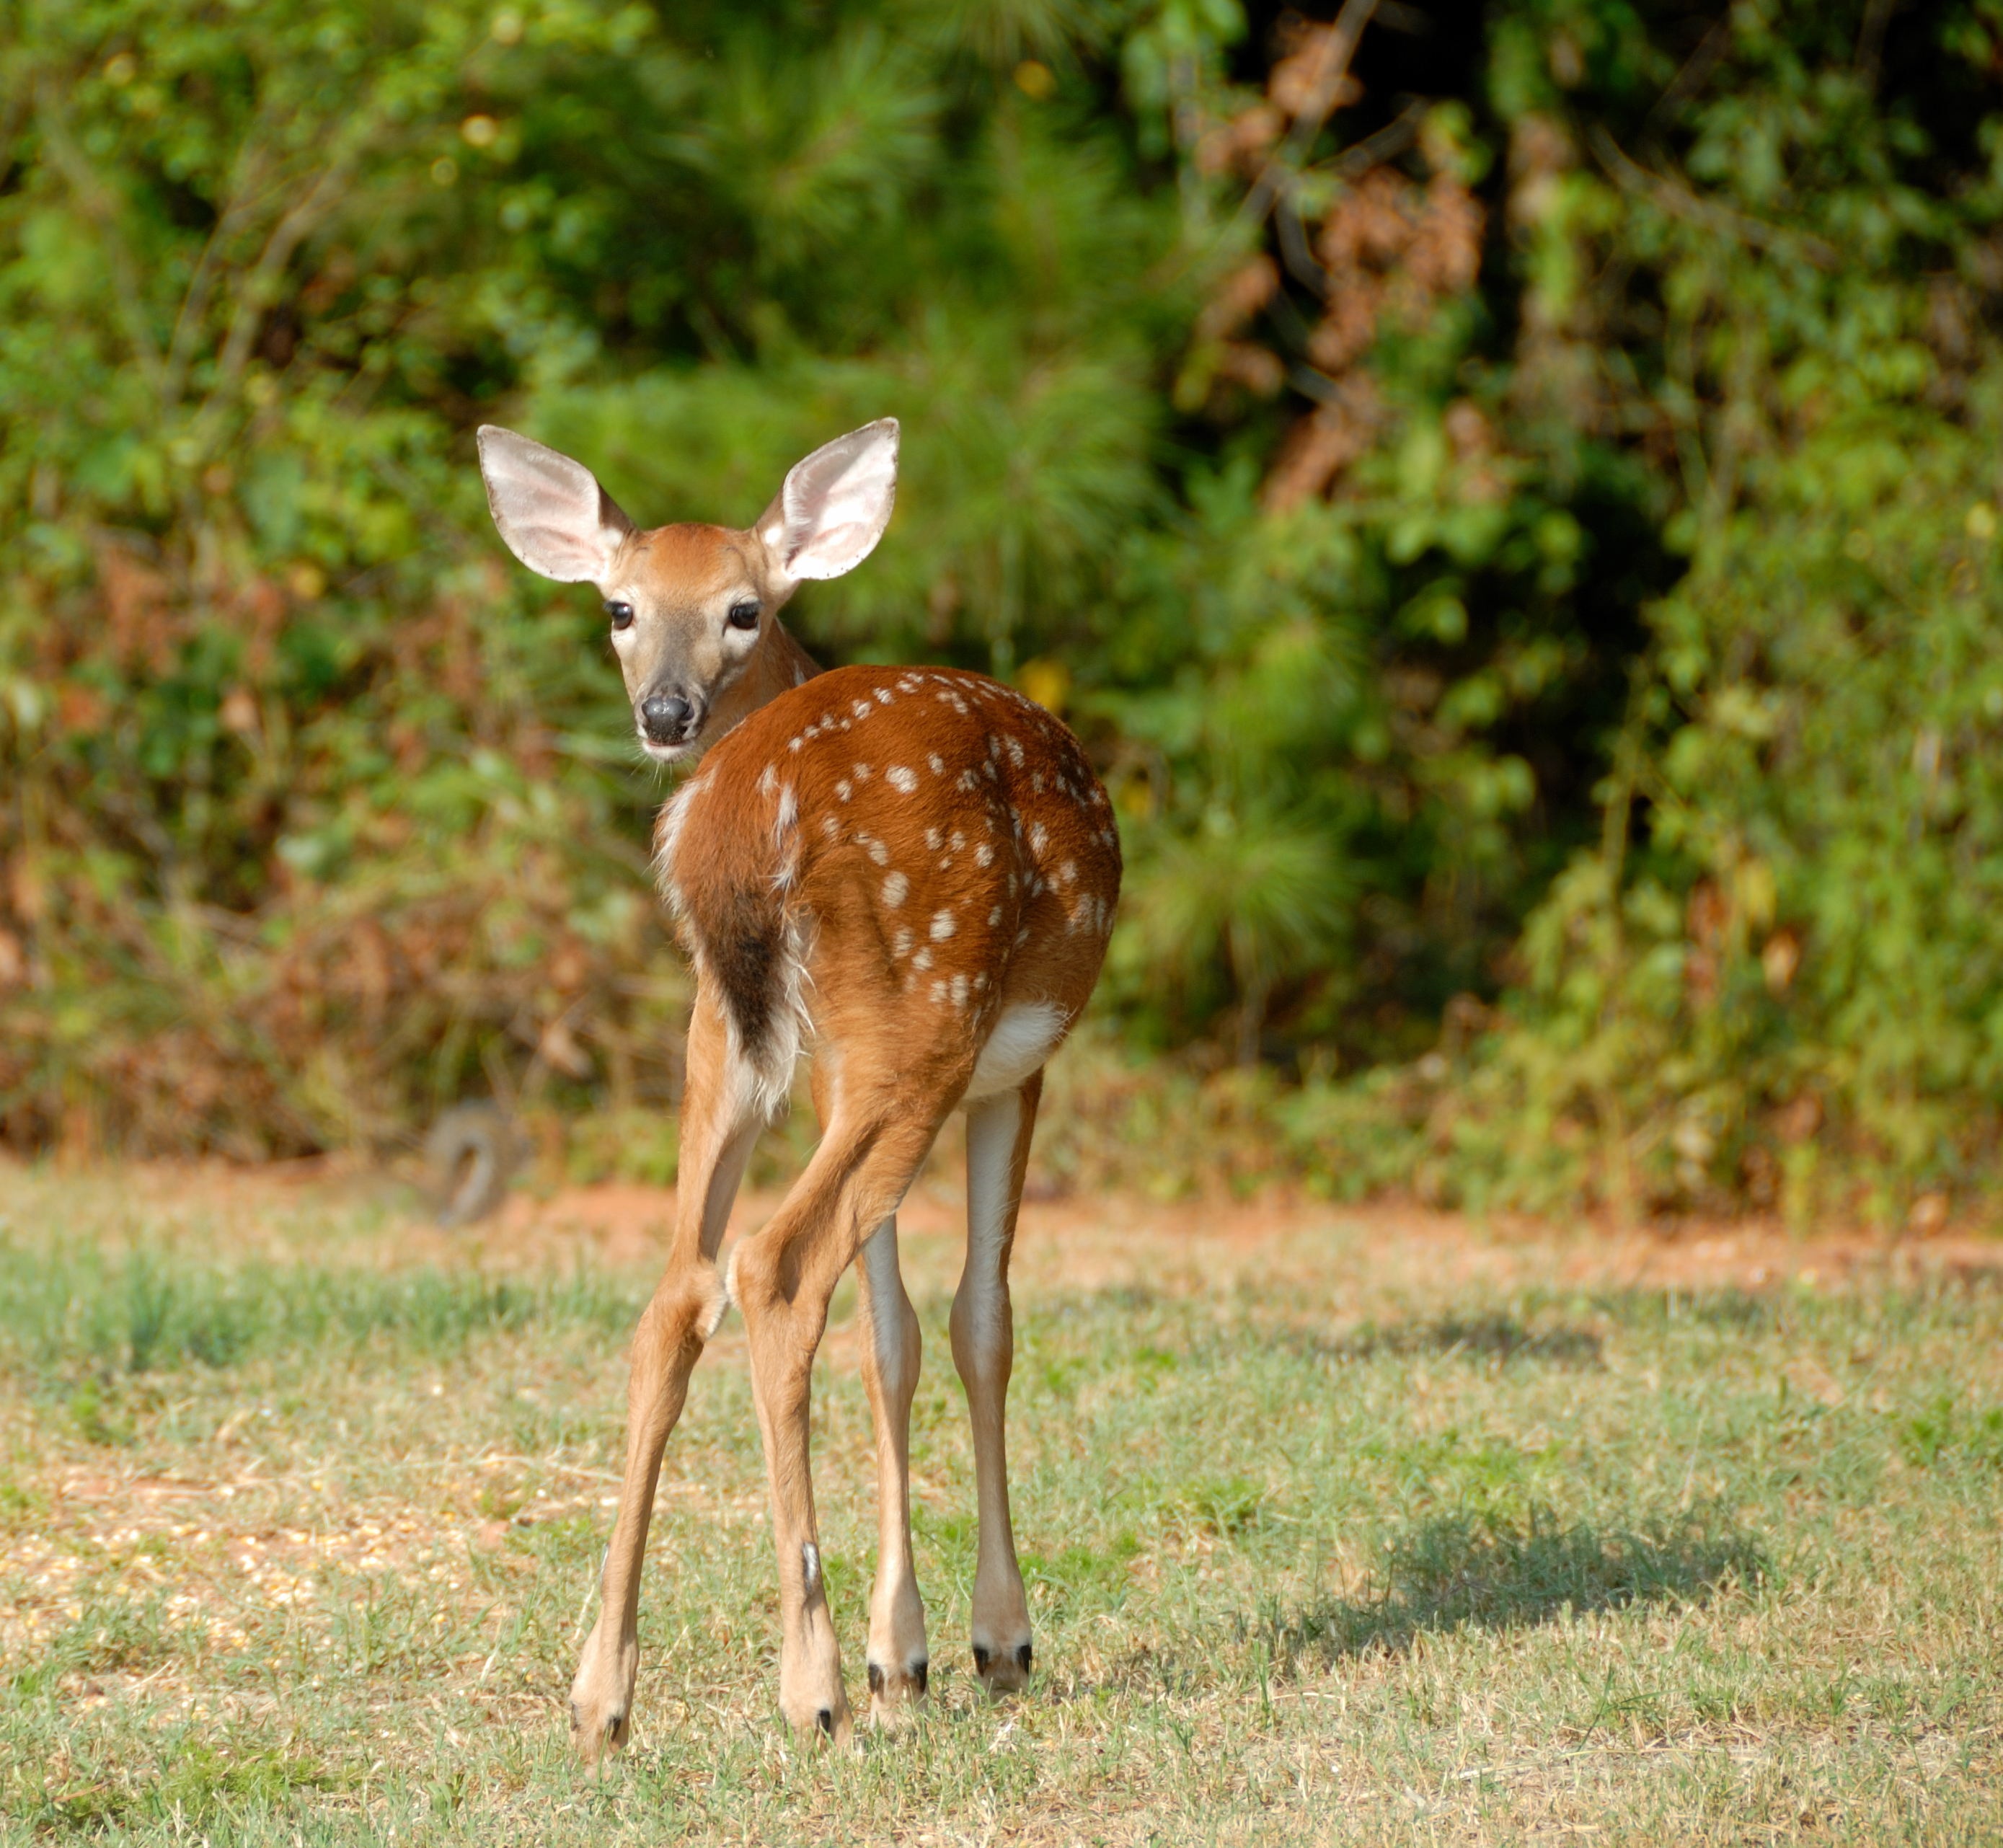
nature, grass, field, prairie, animal, summer, wildlife, wild, deer, young, green, natural, brown, mammal, baby, fauna, fawn, outdoors, spotted, grassland, vertebrate, creature, cervidae, herbivore, whitetail, white tail, mammalia, odocoileus, white tailed, white tailed deer